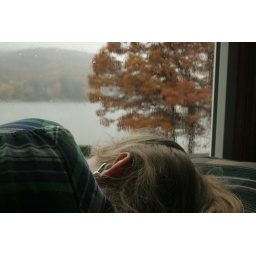
...napping on a rainy day in the bay window of our house at Deep Creek Lake